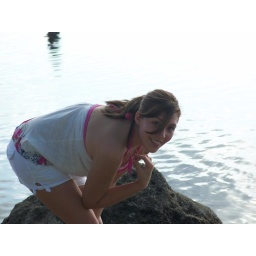
looking in the water at little fish